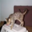
Label: cat